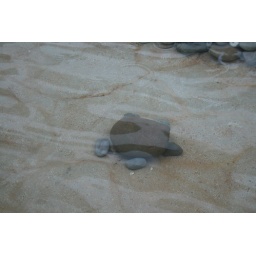
Cute stone turtles in fountain